Renault PR180

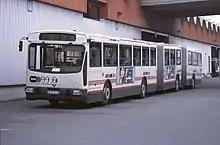
Heuliez GX 237

A bi-articulated version of the PR180.2 known as the "Mégabus" was developed by Heuliez Bus and Renault in the 1980s. Ten were purchased by CGFTE in 1989 which was used in Bordeaux until the tram network was opened in 2004.